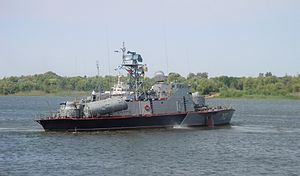
Matka-klassen
En russisk Matka fra den Kaspiske Flotille
'Matka-klassen er NATO-rapporteringsnavnet for en række hydrofoile patruljebåde bygget til Sovjetunionens flåde. Den sovjetiske betegnelse er Projekt 206MR Vikhr. Navnet Matka er russisk slang for ordet "mor".